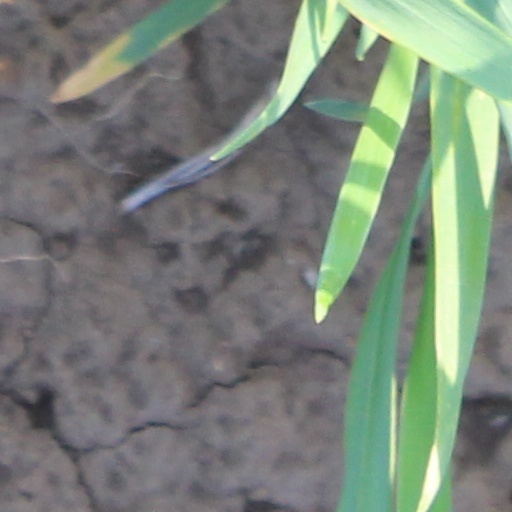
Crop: wheat